Sky position (RA, Dec in degrees): 146.691, 8.107
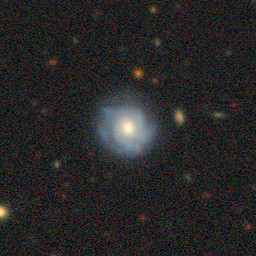
Galaxy morphology: Unbarred Tight Spiral Galaxies